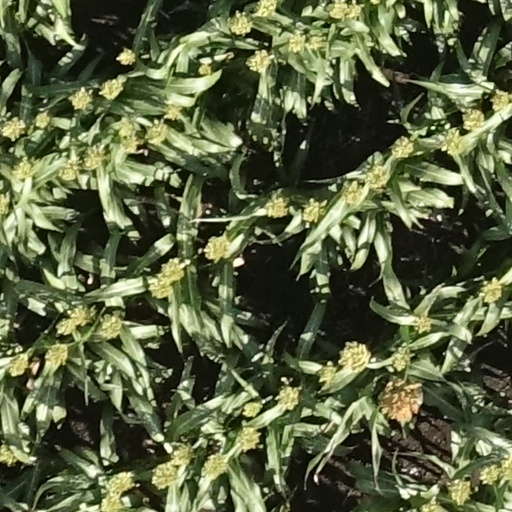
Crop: sorghum